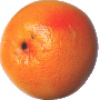
Label: Grapefruit Pink 1